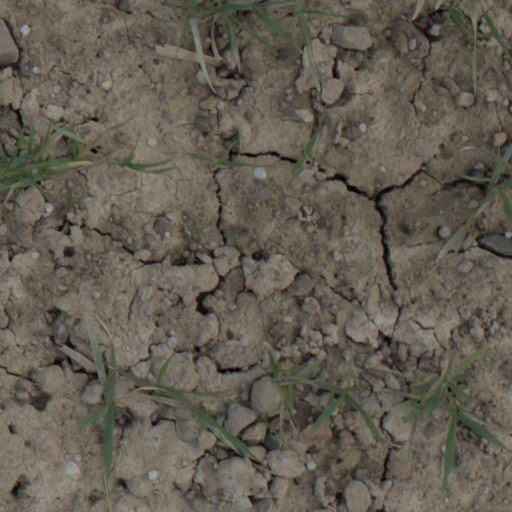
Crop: wheat